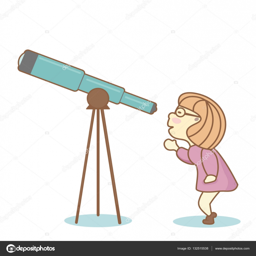
curious girl , squatting down , looking through a telescope at something interesting -- stock vector #